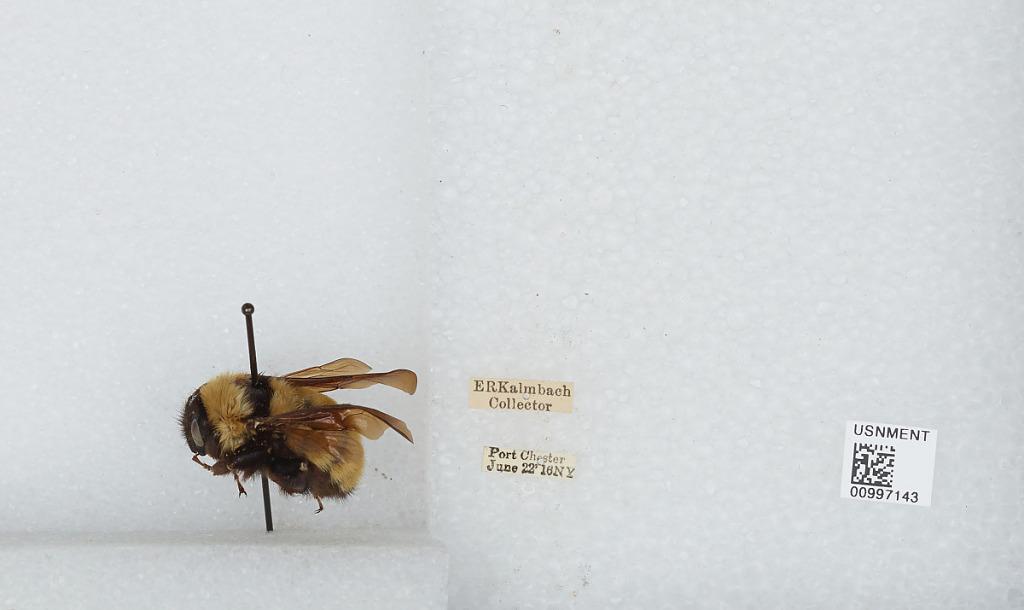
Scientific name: Bombus (Fervidobombus) fervidus fervidus (Fabricius)
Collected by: E. Kalmbach
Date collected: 1916-6-22
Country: United States
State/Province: New York
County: Westchester
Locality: Port Chester
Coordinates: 41.0018, -73.6657